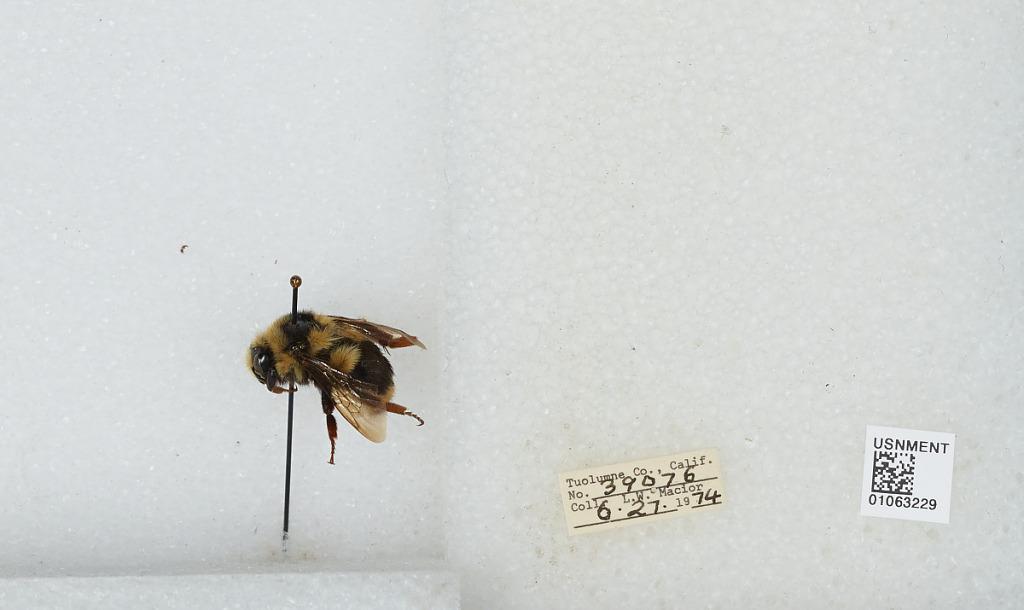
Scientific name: Bombus bifarius nearcticus
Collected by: L. Macior
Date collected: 1974-6-27
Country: United States
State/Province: California
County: Tuolumne
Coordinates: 38.02, -119.93